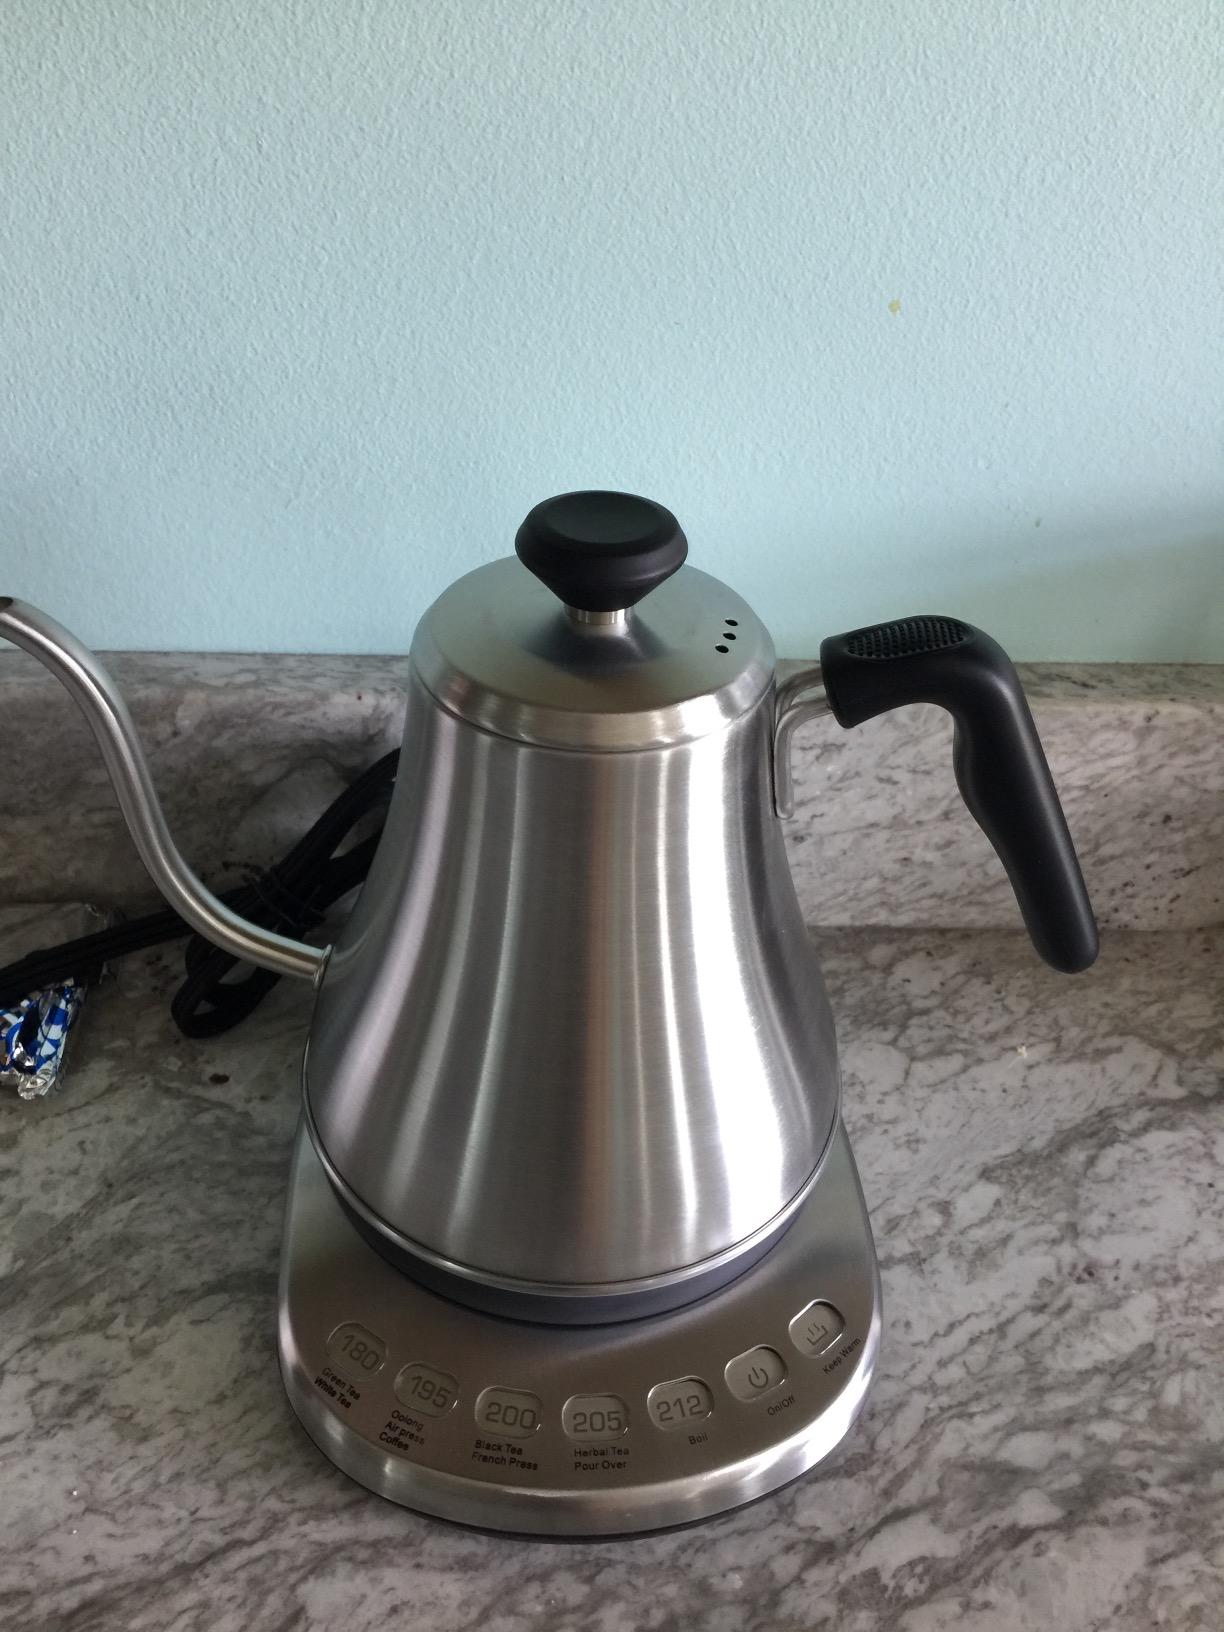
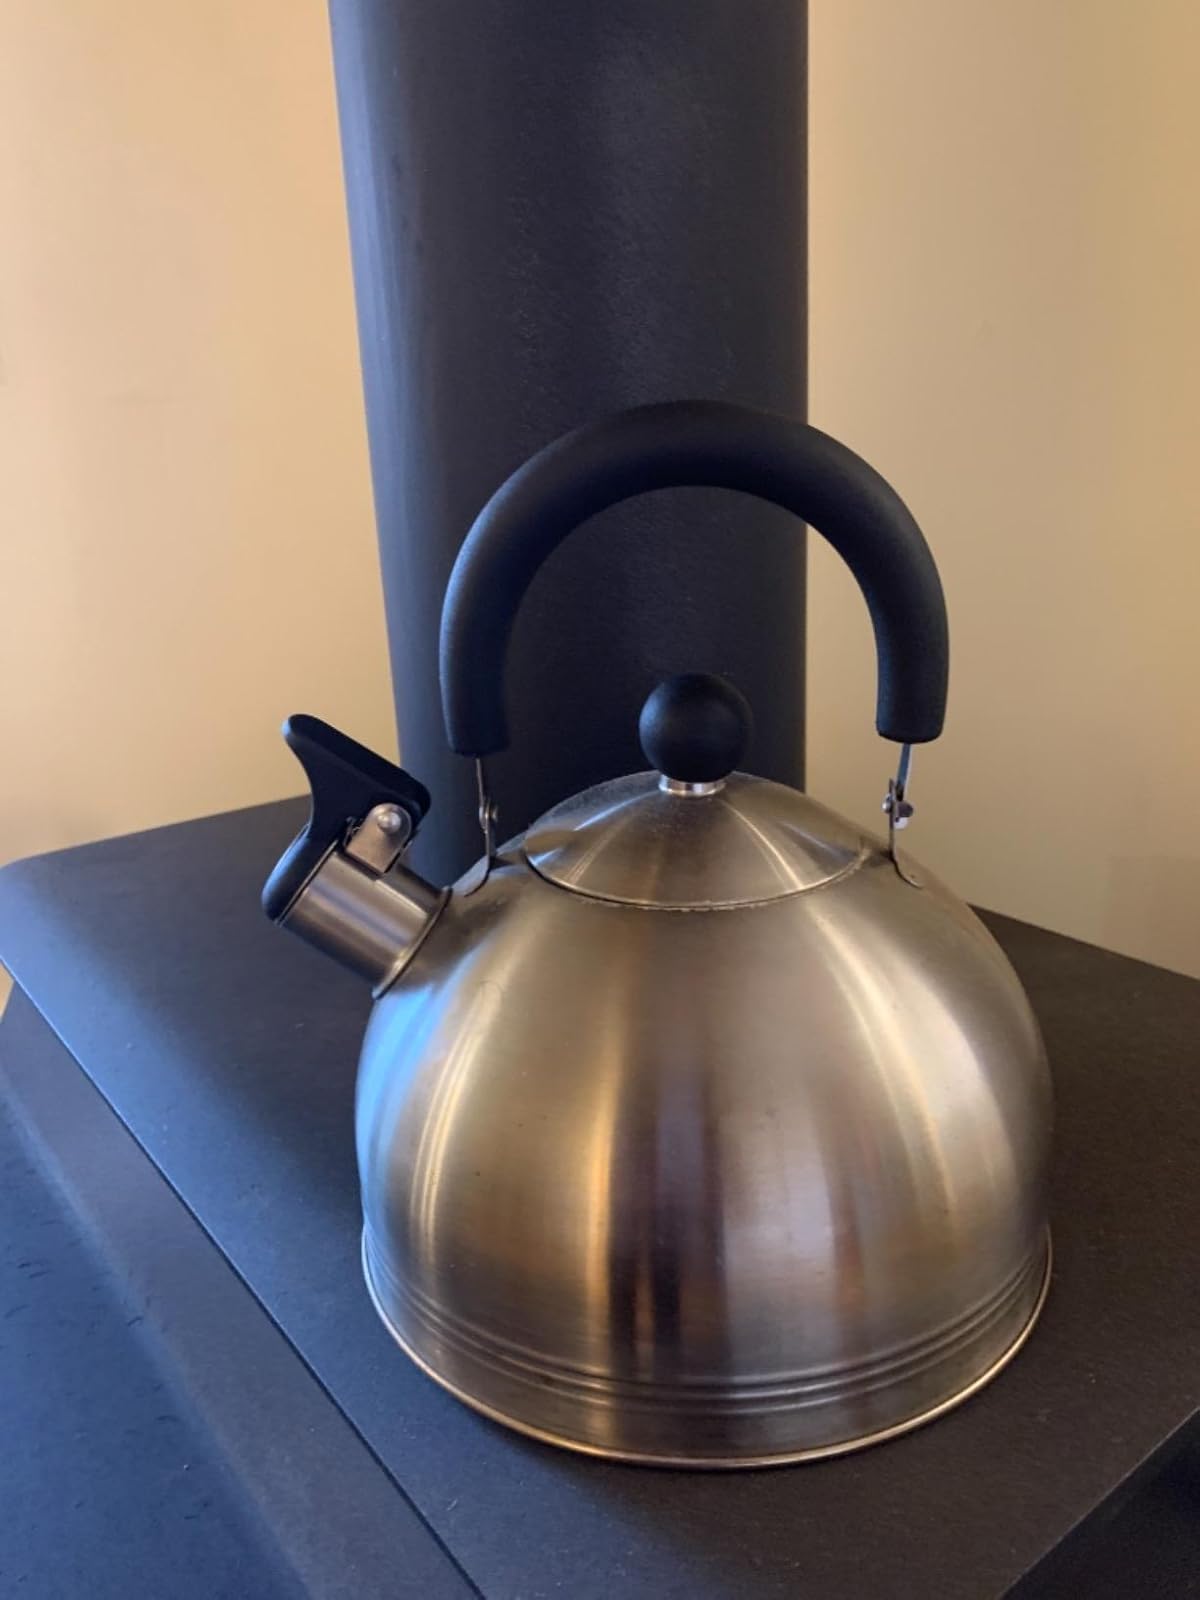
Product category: items_kettle
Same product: no